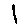
Label: 1